Jane Grigson

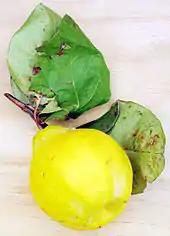
A quince: one of the six fruits featured in "Good Things"

Following a series of articles Grigson wrote for her column in "The Observer", she published "Food With the Famous" in 1979, a look at the food eaten by various figures through history. The critic for "Kirkus Reviews" thought "Grigson's leisurely quotation-studded essays are almost too tantalizing; eventually one begins to miss the factual data (accounts of recipe-adaptations, etc.)" while the reviewer for the "Birmingham Daily Post" described it as "a charming book about food, rather than a cookery book". From late 1979 to 1980 the chef Anne Willan wrote "French Cookery School", a sixteen-part series in "The Observer". The series was collated into a book, "The Observer French Cookery School", with Grigson adding information on French cuisine.